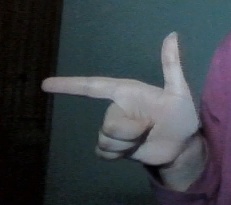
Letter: yaa